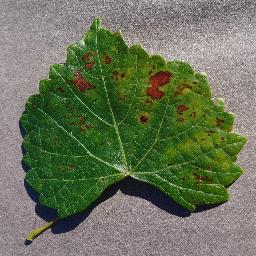
Label: Grape___Esca_(Black_Measles)